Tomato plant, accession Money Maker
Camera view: tilt-top (135 deg); turntable rotation: 60 degrees
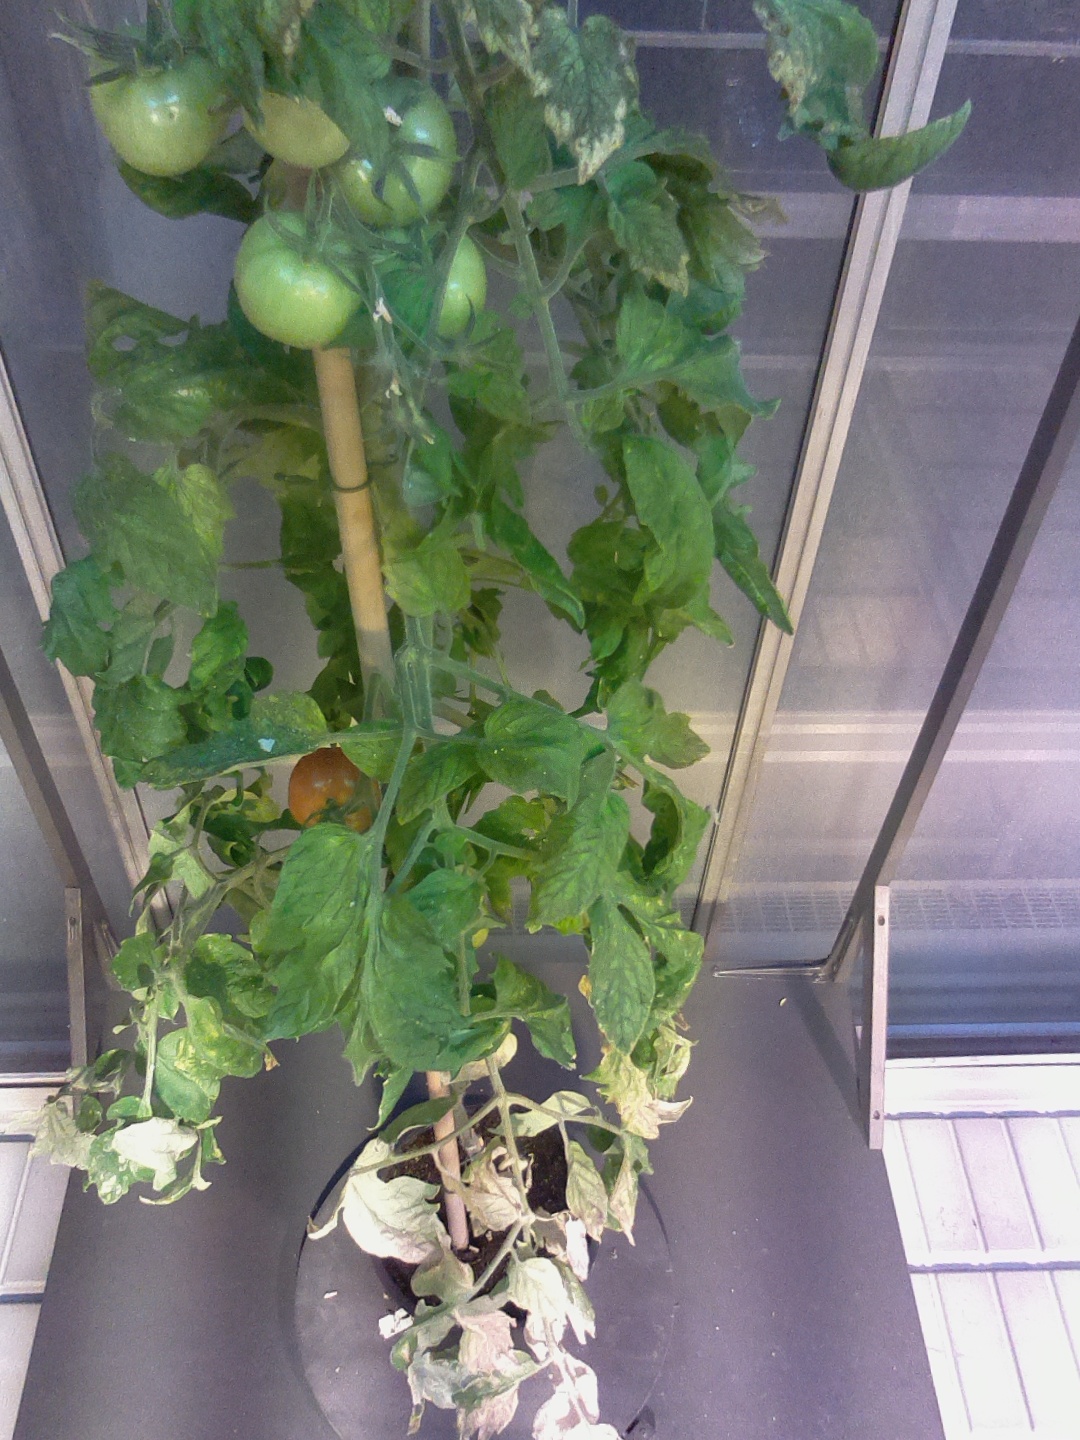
BBCH growth stage 80: fruits start showing typical ripe color (orange -> red)